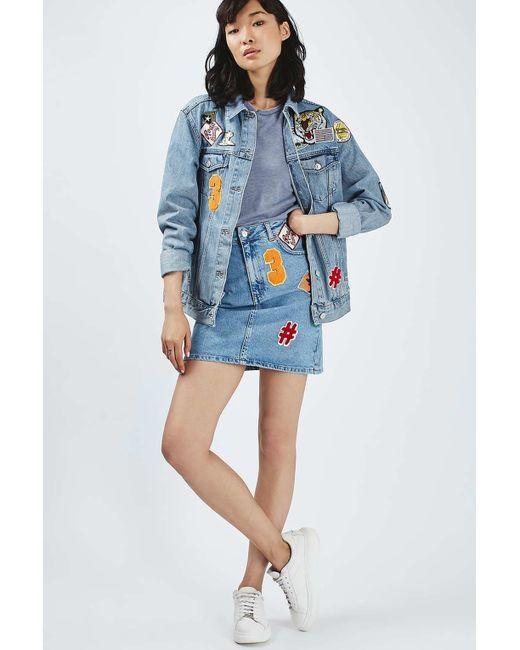
Jacke, Denim-Material, ausgehen, blau, schwer, detailliert